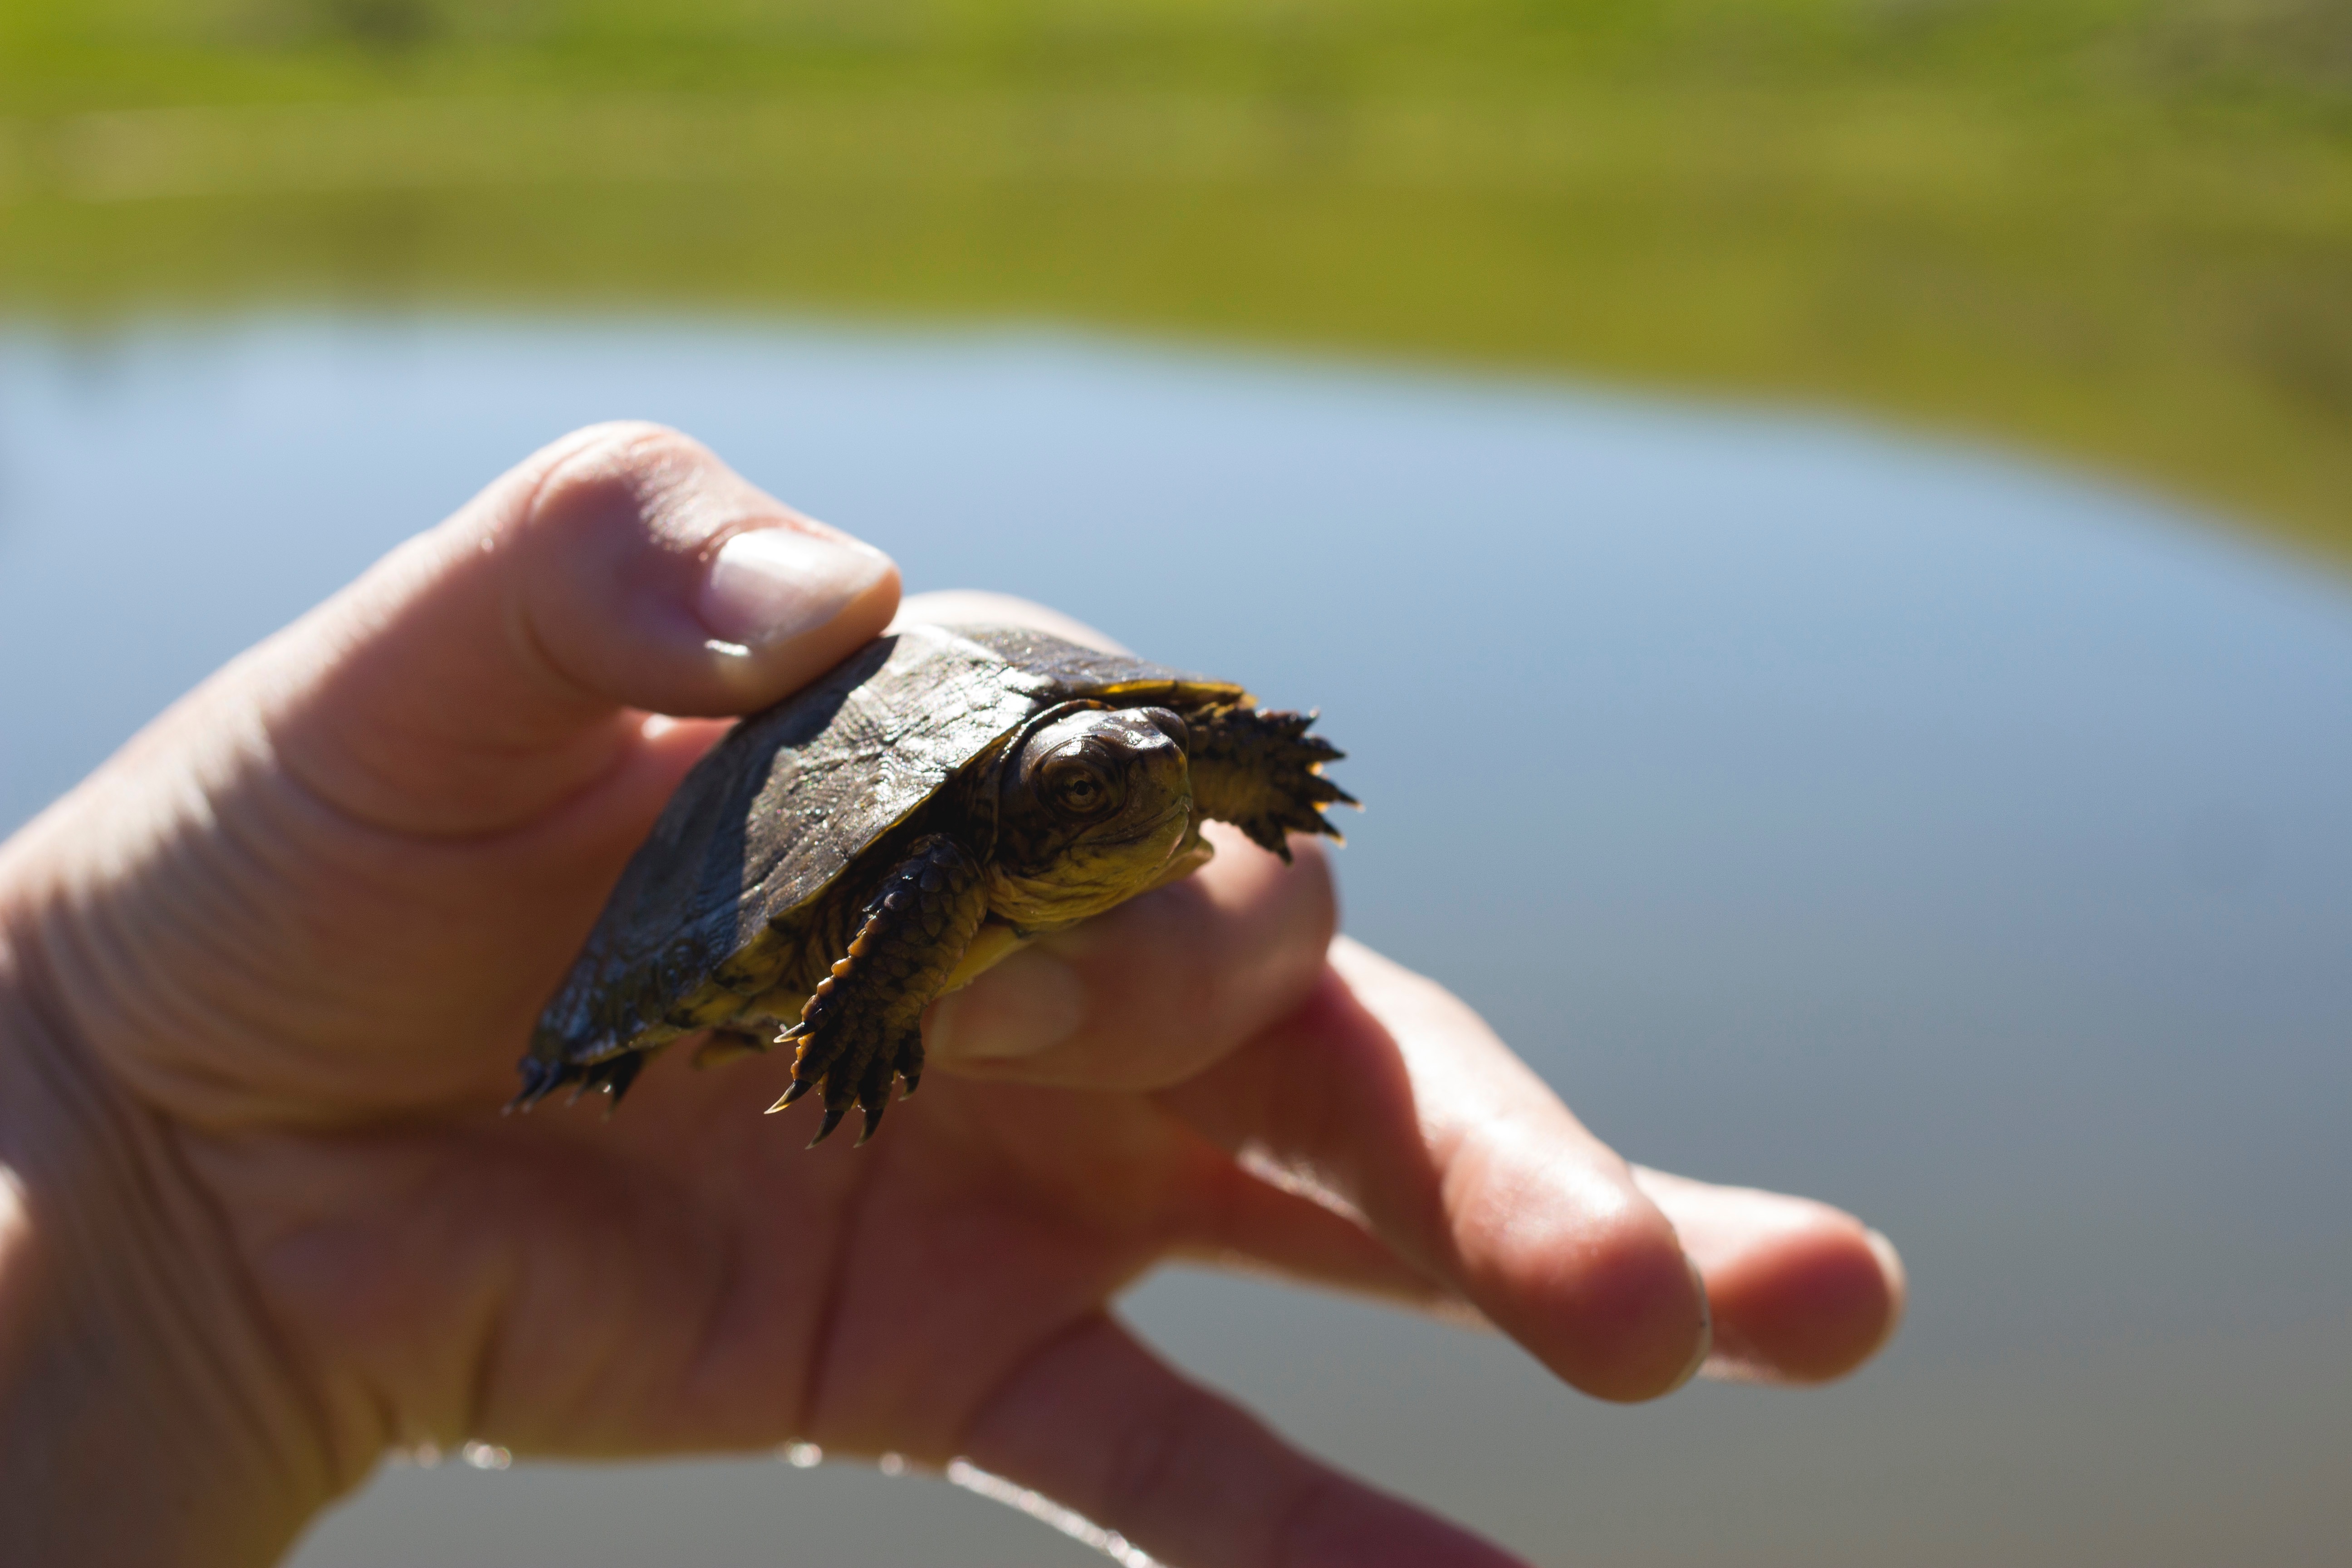
hand, finger, reptile, amphibian, fauna, close up, vertebrate, macro photography